Erminio Dones

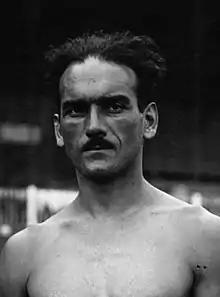
Dones in 1919

Erminio Dones (12 December 1882 – 6 May 1945) was an Italian rower who competed in the 1920 Summer Olympics. In 1920 he won the silver medal with his partner Pietro Annoni in the double sculls event.